Triplemanía V-A

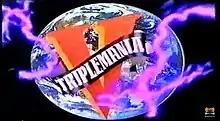
Logo of Triplemanía V from the television broadcast

Triplemanía V-A was the first part of the fifth Triplemanía professional wrestling show promoted by AAA. 1997 was fourth year to feature the "Triplemanía Series" of shows with two, referred to as V-A and V-B, where this was the first of the series. The show took place on June 13, 1997 in Tijuana, Mexico. The Main event featured a Six-man "Lucha Libre rules" tag team match between the teams of Perro Aguayo, Tinieblas Jr. and Canek and Jake Roberts, Killer, and Gorgeous George III.